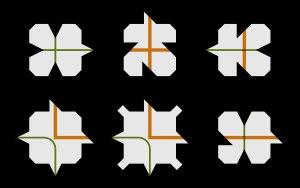
En mathématiques, et plus particulièrement en géométrie, un pavage apériodique est un pavage non périodique ne contenant pas de sections périodiques arbitrairement grandes.